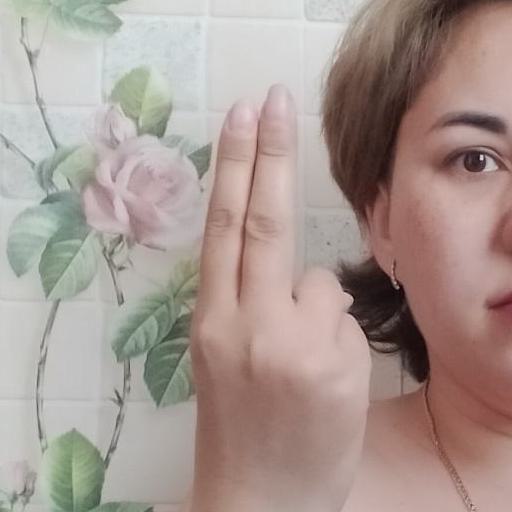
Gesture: two_up_inverted